Mauricio Macri

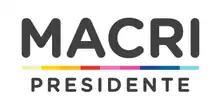
Macri's 2015 presidential campaign logo

A gay couple, José María Di Bello and Alex Freyre, started a judicial case so that they could get married in Buenos Aires. They challenged articles 172 and 188 of the civil code, which restrict marriage to people of different genders, as unconstitutional. Judge Gabriela Seijas agreed, and the couple married in 2009. It was the first same-sex marriage in Argentina. Macri did not appeal the ruling, saying that same-sex marriage was becoming universally accepted and individuals had a right to happiness. He compared the controversy with the sanctioning of divorce during the 1980s after the restoration of democracy in Argentina; highly controversial at first, it was eventually accepted. A federal law permitting same-sex marriage was passed the following year.